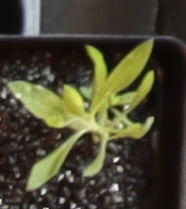
Label: Kochia